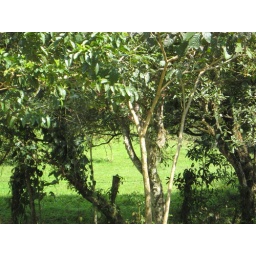
You can't see it but the 5 rarest bird in the world is sitting in this tree.